Takeshi Kitano

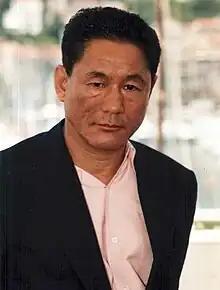
Kitano at the Cannes Film Festival in 2000

Kitano played a similarly named character in the controversial 2000 Japanese blockbuster "Battle Royale", which takes place in a future in which a group of teenagers are randomly selected each year to eliminate each other on a deserted island.